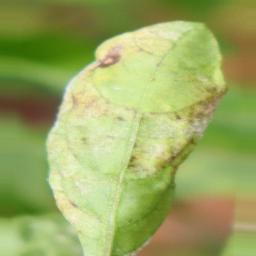
Label: powdery mildew